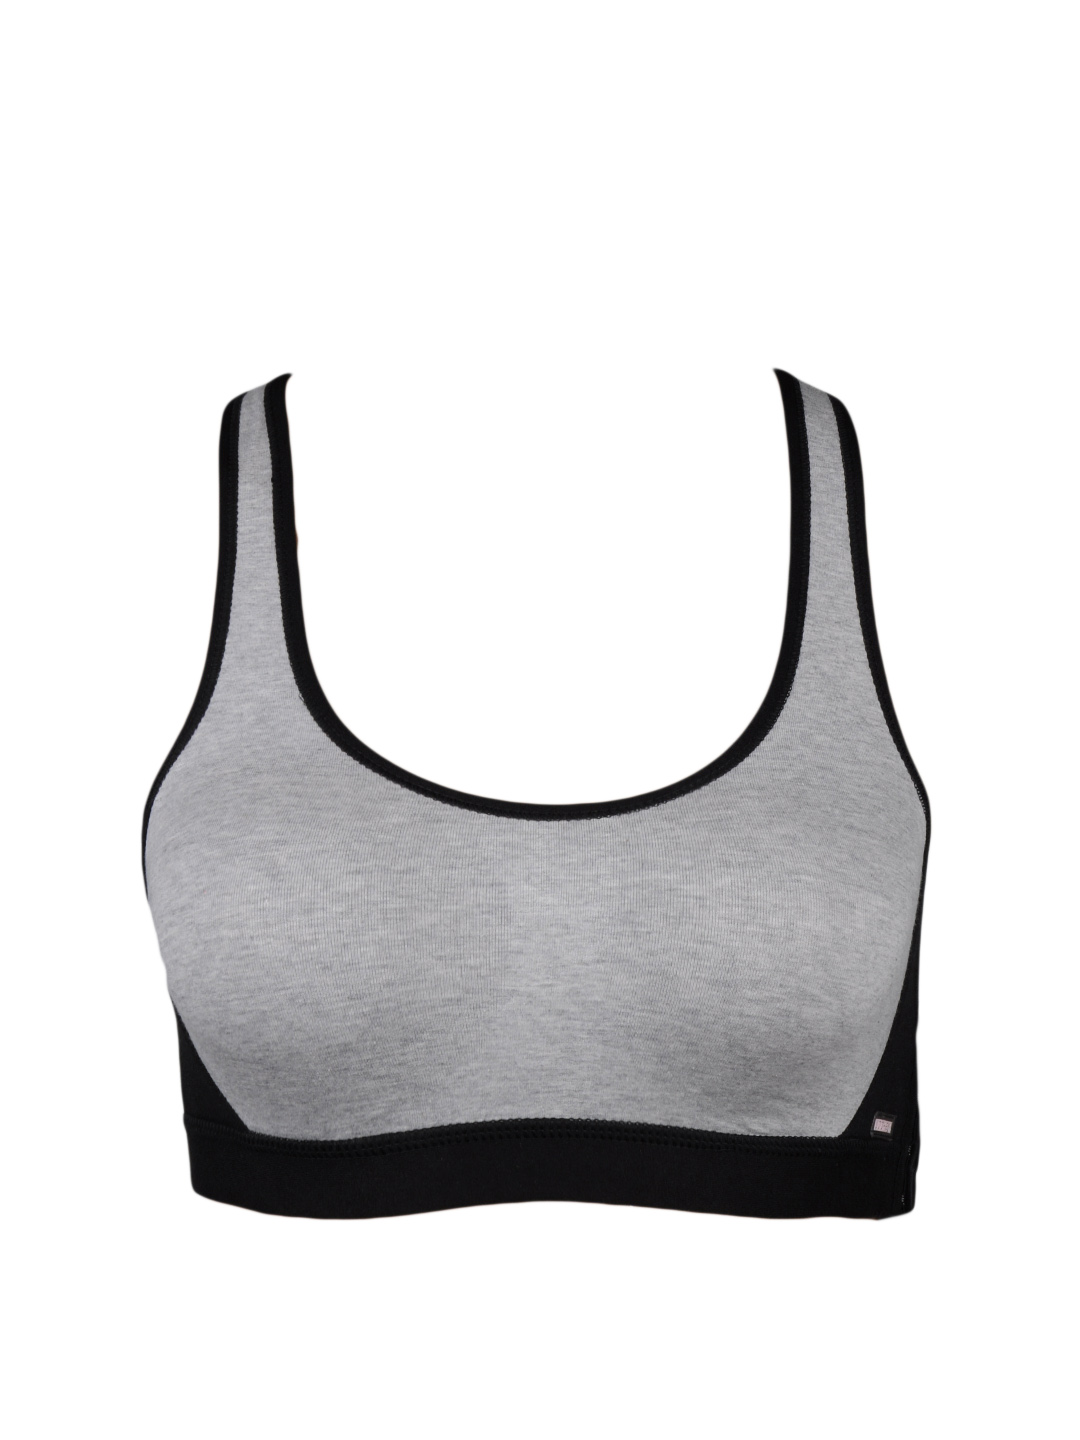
Jockey Women Grey Melange Eva Sports Bra
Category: Apparel / Innerwear / Bra
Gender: Women
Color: Grey Melange
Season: Winter 2015
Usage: Sports